Resi Stiegler

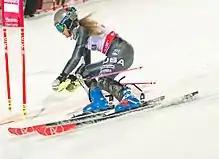
Resi Stiegler in Hammarbybacken World Cup 2018

(born November 14, 1985) is a former World Cup alpine ski racer from the United States. She primarily raced in the technical events and specialized in slalom.